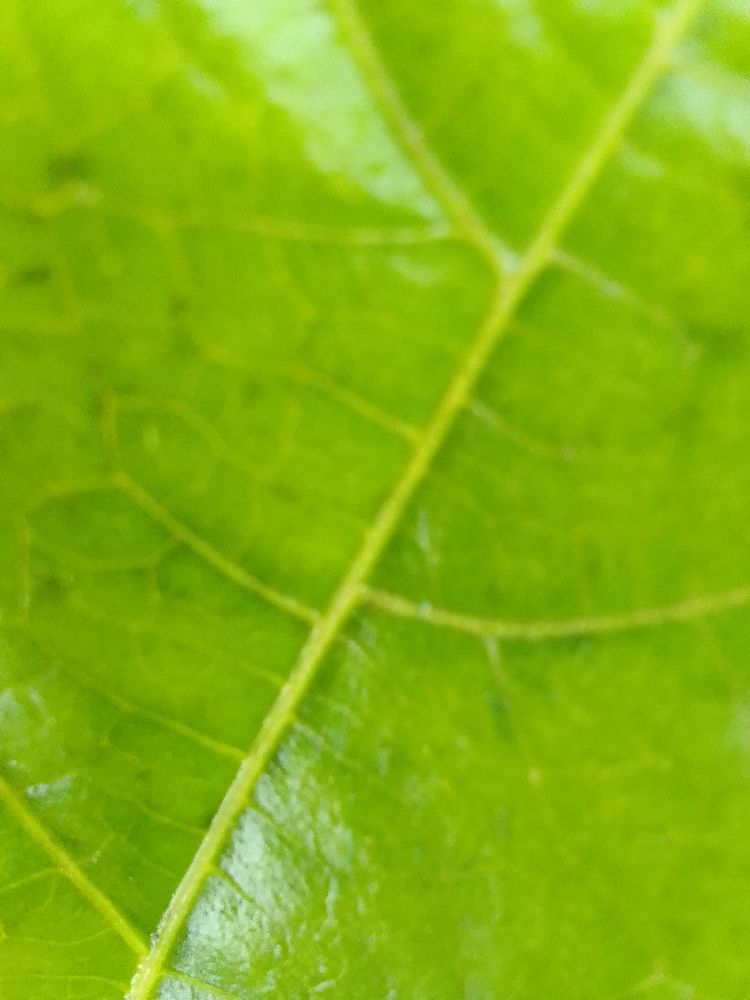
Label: healthy